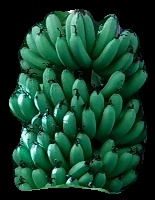
Variety: pachbale
Grade: grade1